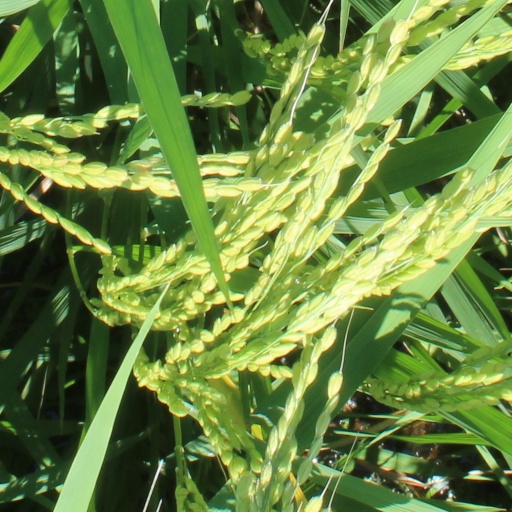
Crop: rice